Cave Creek disaster

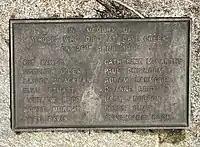
Memorial at the start of the Cave Creek Kotihotiho Memorial Track, renamed in 2020 on the 25th anniversary of the disaster

The Cave Creek disaster occurred on 28 April 1995 when a scenic viewing platform in Paparoa National Park, New Zealand, collapsed, resulting in the deaths of 14 people. The victims, 13 of whom were Tai Poutini Polytechnic students, fell onto rocks below. The tragedy resulted in wide criticism of the government and its policies towards funding and management of the conservation estate. Denis Marshall, New Zealand's Minister of Conservation, eventually resigned, after the Commission of Inquiry's report came out. It also resulted in major changes to procedures used by the New Zealand Department of Conservation, after it was revealed that serious systemic failures had led to the building of the unstable platform. Eventual changes in New Zealand law, following a change of government, allowed for government departments to be held criminally liable for inadequate building practices, in the same way as the non-government organisations.